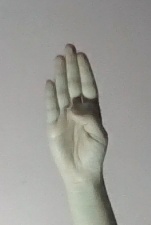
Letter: kaaf